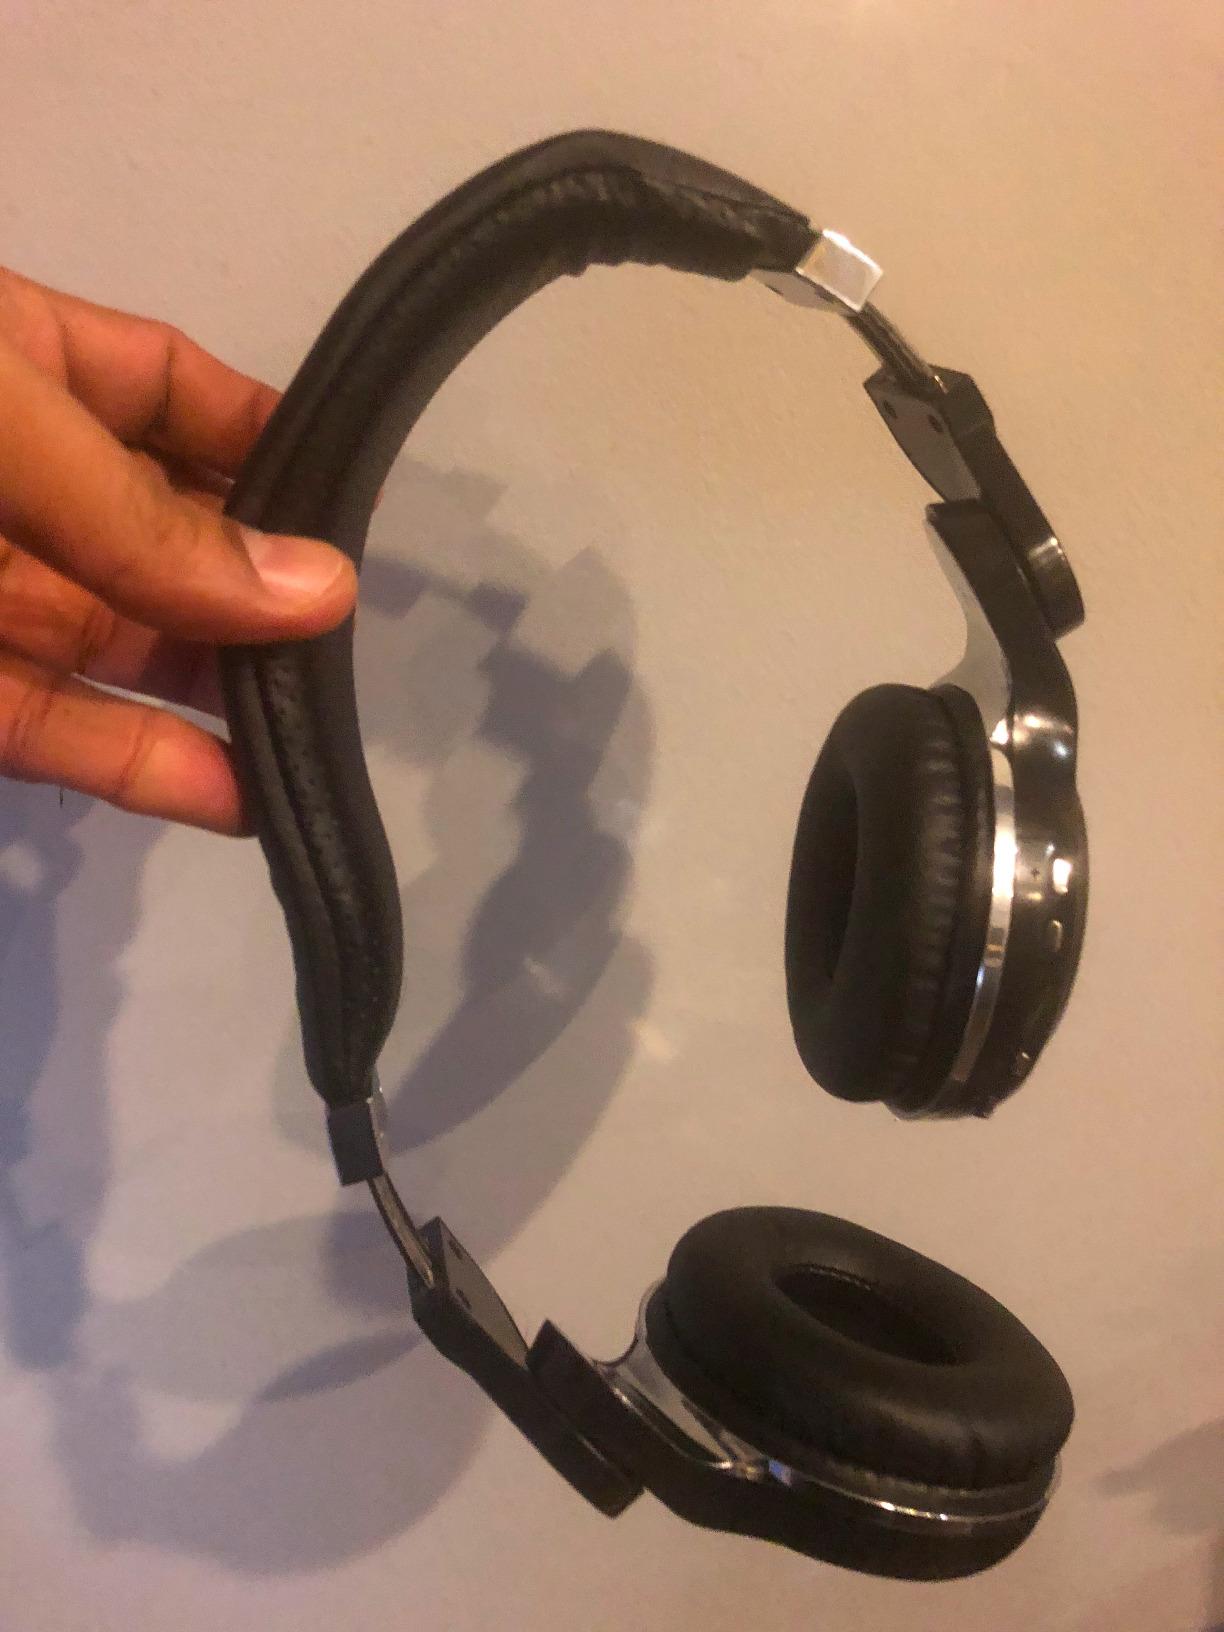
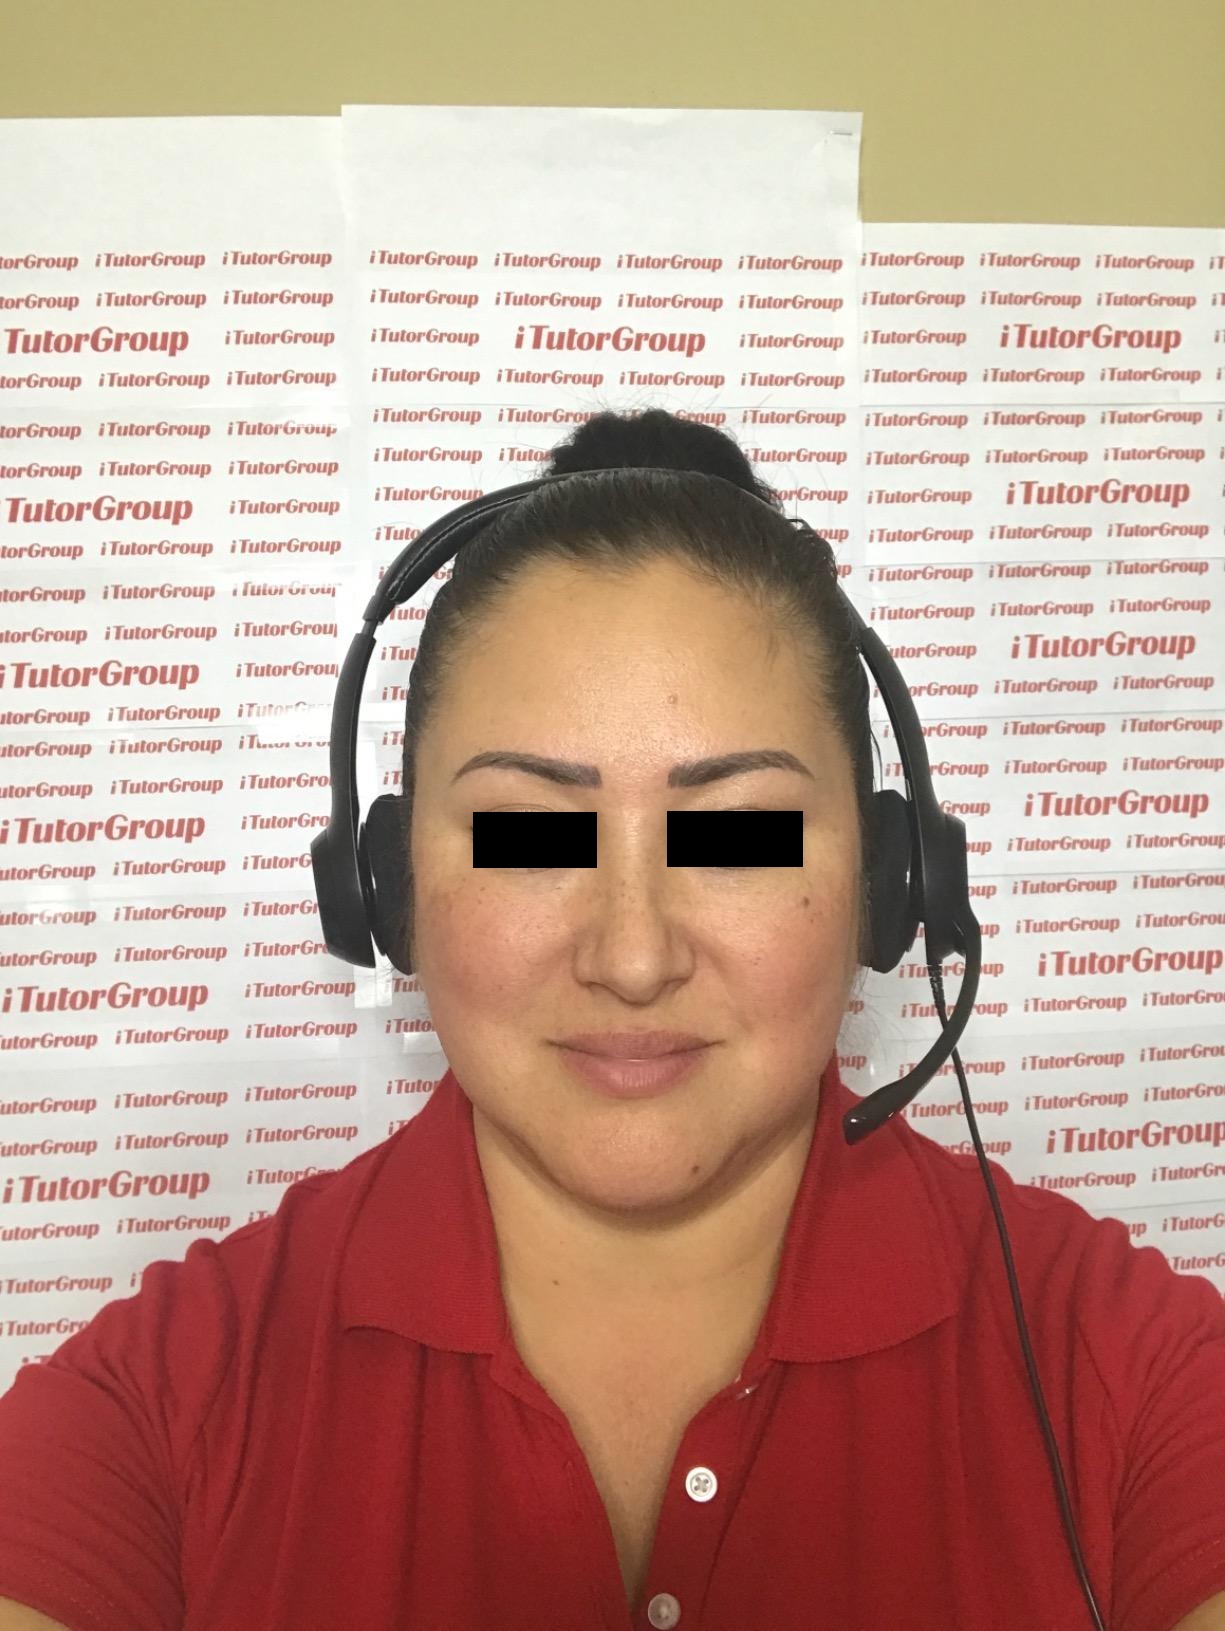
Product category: headphones
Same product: no